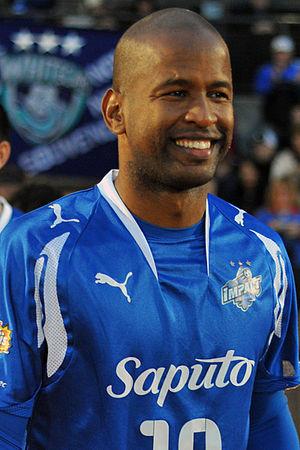
Roberto Brown, né le 15 juillet en 1977 à Panama, au Panama, est un ancien footballeur international panaméen évoluant au poste d'attaquant.